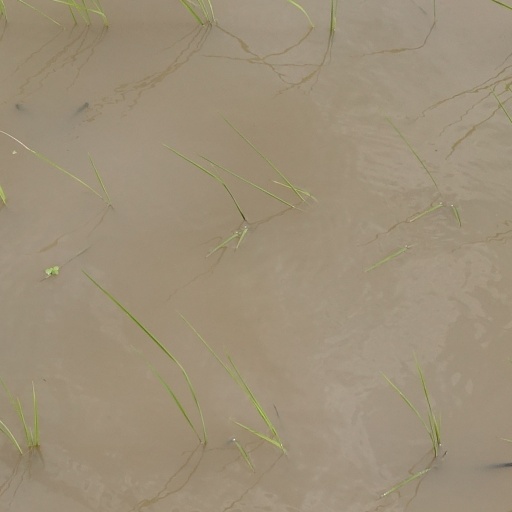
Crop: rice